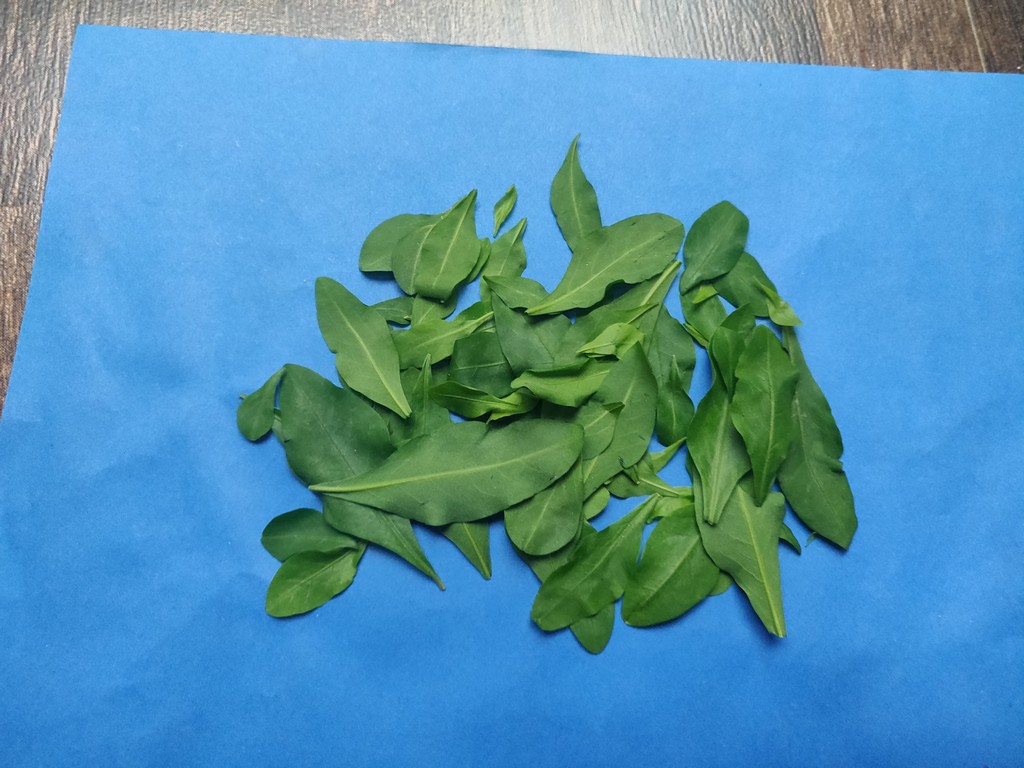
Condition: Healthy
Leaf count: multiple
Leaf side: unknown